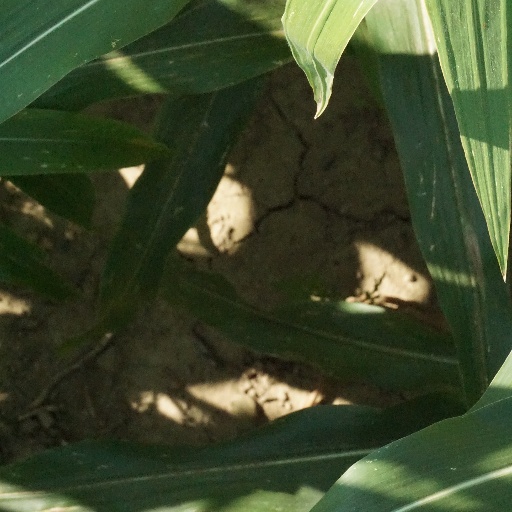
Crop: maize; corn